Beijing–Harbin railway

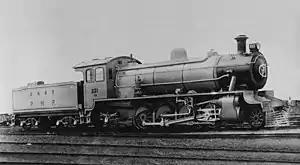
Steam locomotive 221 of the Peking−Mukden Railway. After 1949 these locomotives were known as the JF7-class.

Construction of the section between Tangshan and Tianjin began in 1881 as the Kaiping Tramway. This section is the second-oldest railway in China and the oldest still in use. (The oldest railway in China was the Woosung Railway in Shanghai, built in 1876 but dismantled and removed to Taiwan the next year.) Later this section was extended west to Beijing and east to Shanhaiguan. It was further extended to the east and reached Mukden (modern Shenyang) in Fengtian province (modern Liaoning) by 1912.